Futakoi

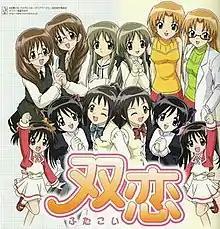
The cover of Futakoi--Ama Kara: Night & Day CD issued in Japan on September 24, 2004.

is a light novel, visual novel and anime television series created by Hina Futaba and Mutsumi Sasaki. The anime aired in Japan in 2004. It replaced "Sister Princess" as "Dengeki G's Magazine" premiere flagship title. It tells the story of a boy named Nozomu Futami who goes back to his hometown, moves in near a shrine and encounters beautiful six pairs of twin girls.